Sir John Moore Barracks, Winchester

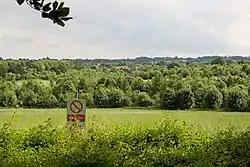
Sir John Moore Barracks

The site used to be known as RAF Flowerdown until 1986 when it was renamed Sir John Moore Barracks, after Lieutenant General Sir John Moore, and became the new depot for the Light Division when they moved from Peninsula Barracks, Winchester.